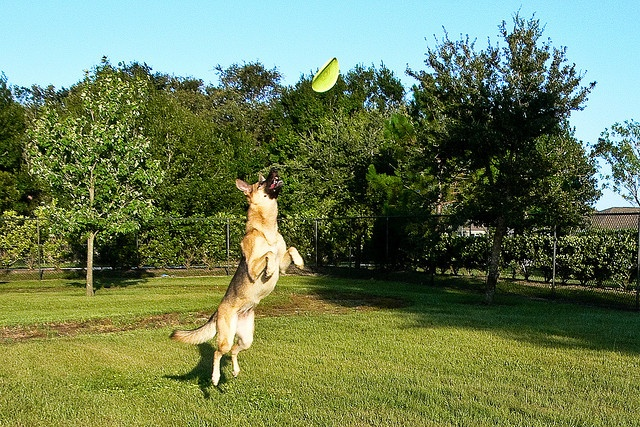
A dog jumping to catch a frisbee in the grass
A dog jumping to catch a frisbee on a public lawn.
A large German Shepherd dog is attempting to catch a frisbee.
A dog jumping to catch a flying frisbee in a yard.
German shepherd leaping off lawn for yellow frisbee